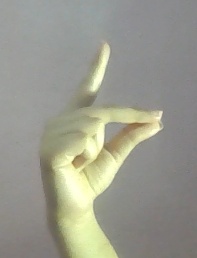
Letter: ta